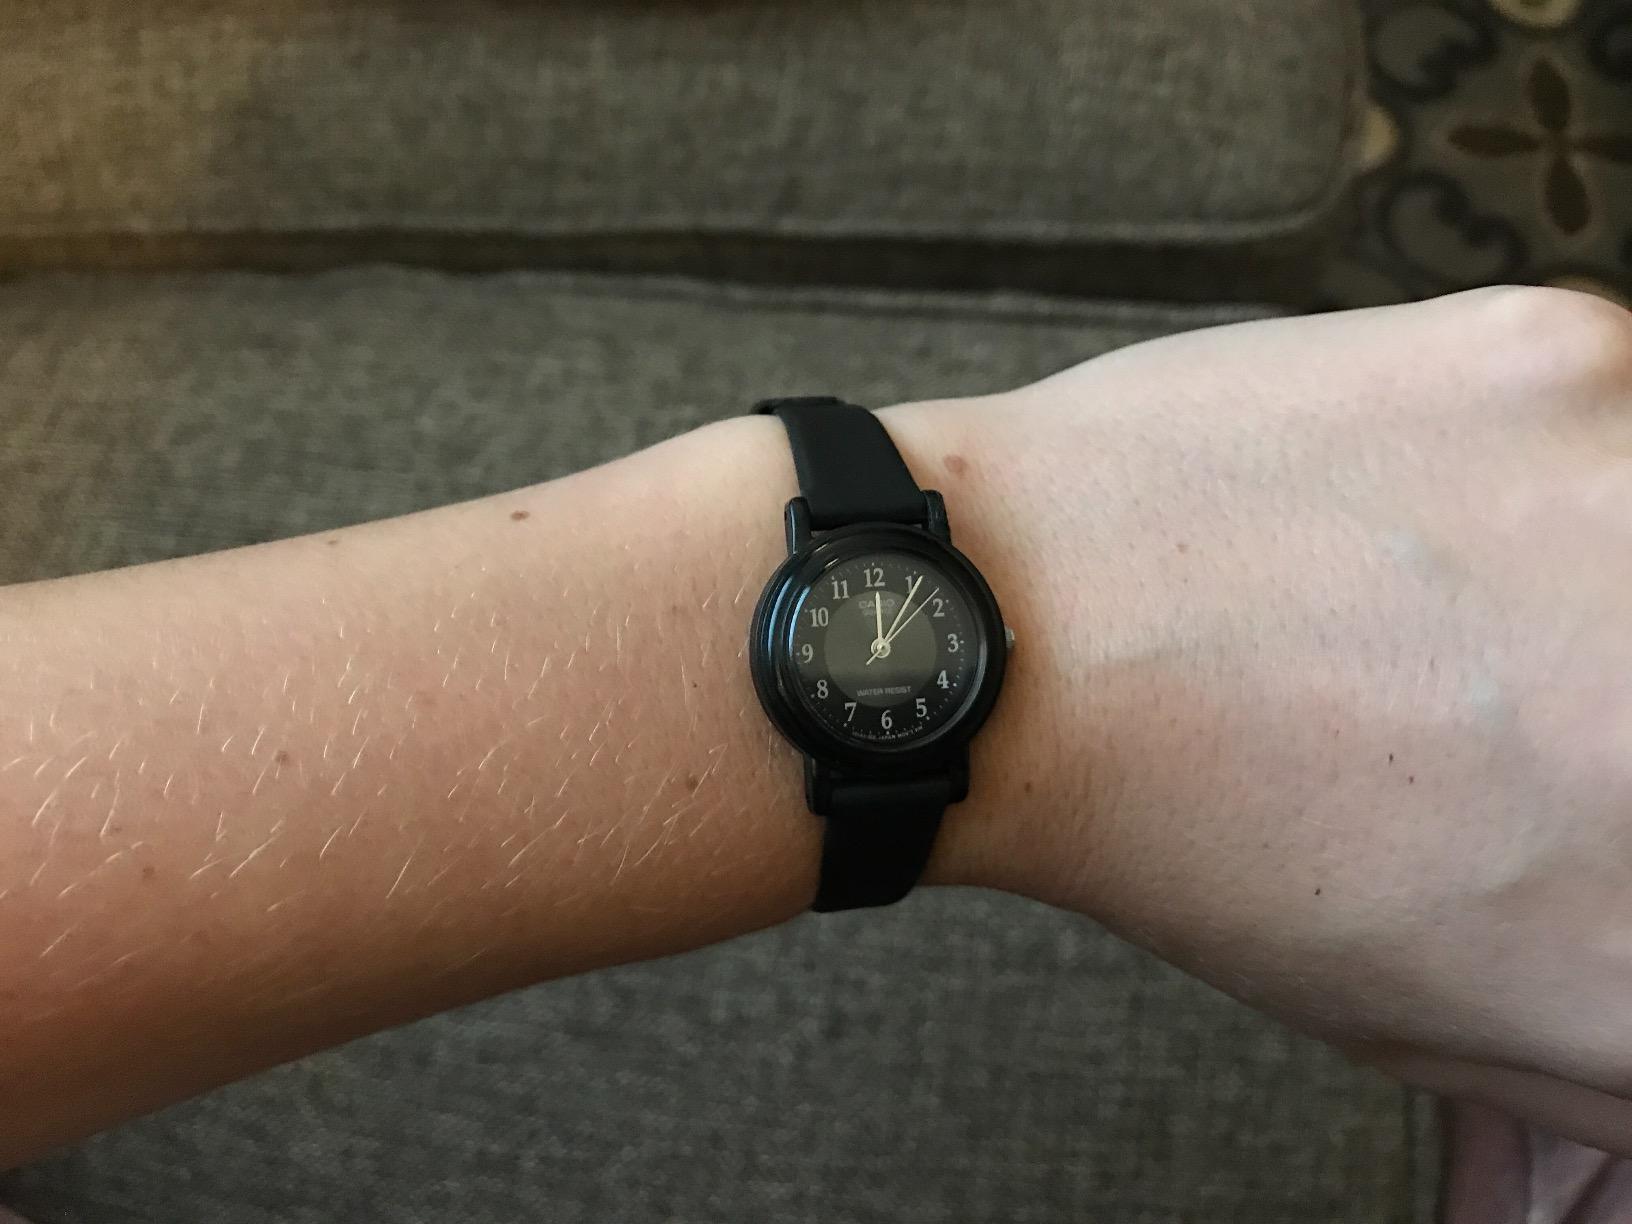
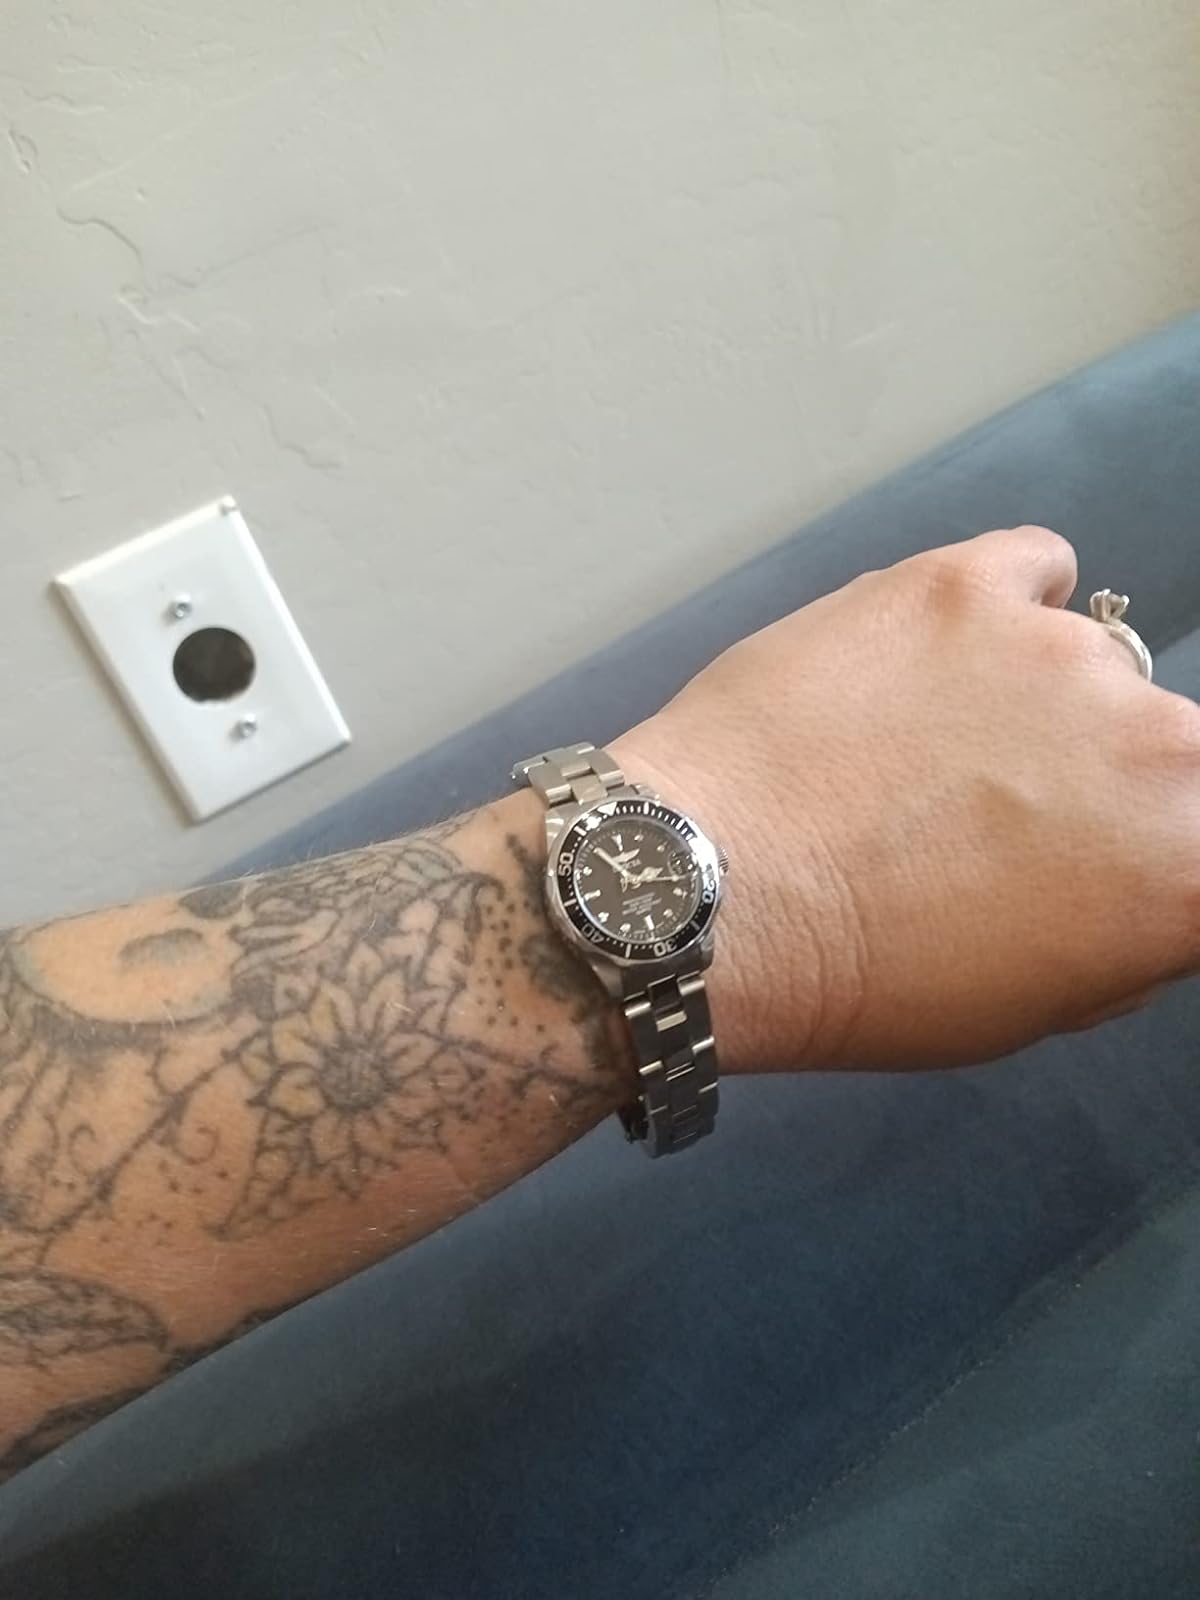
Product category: accessories_watch
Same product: no